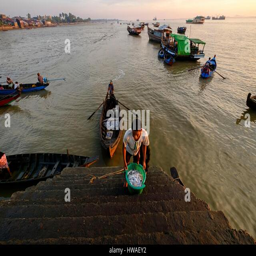
unloading fishing boats in front of the fish market